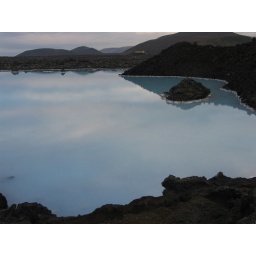
Iceland - Milky blue water in the geothermal pools outside the Blue Lagoon